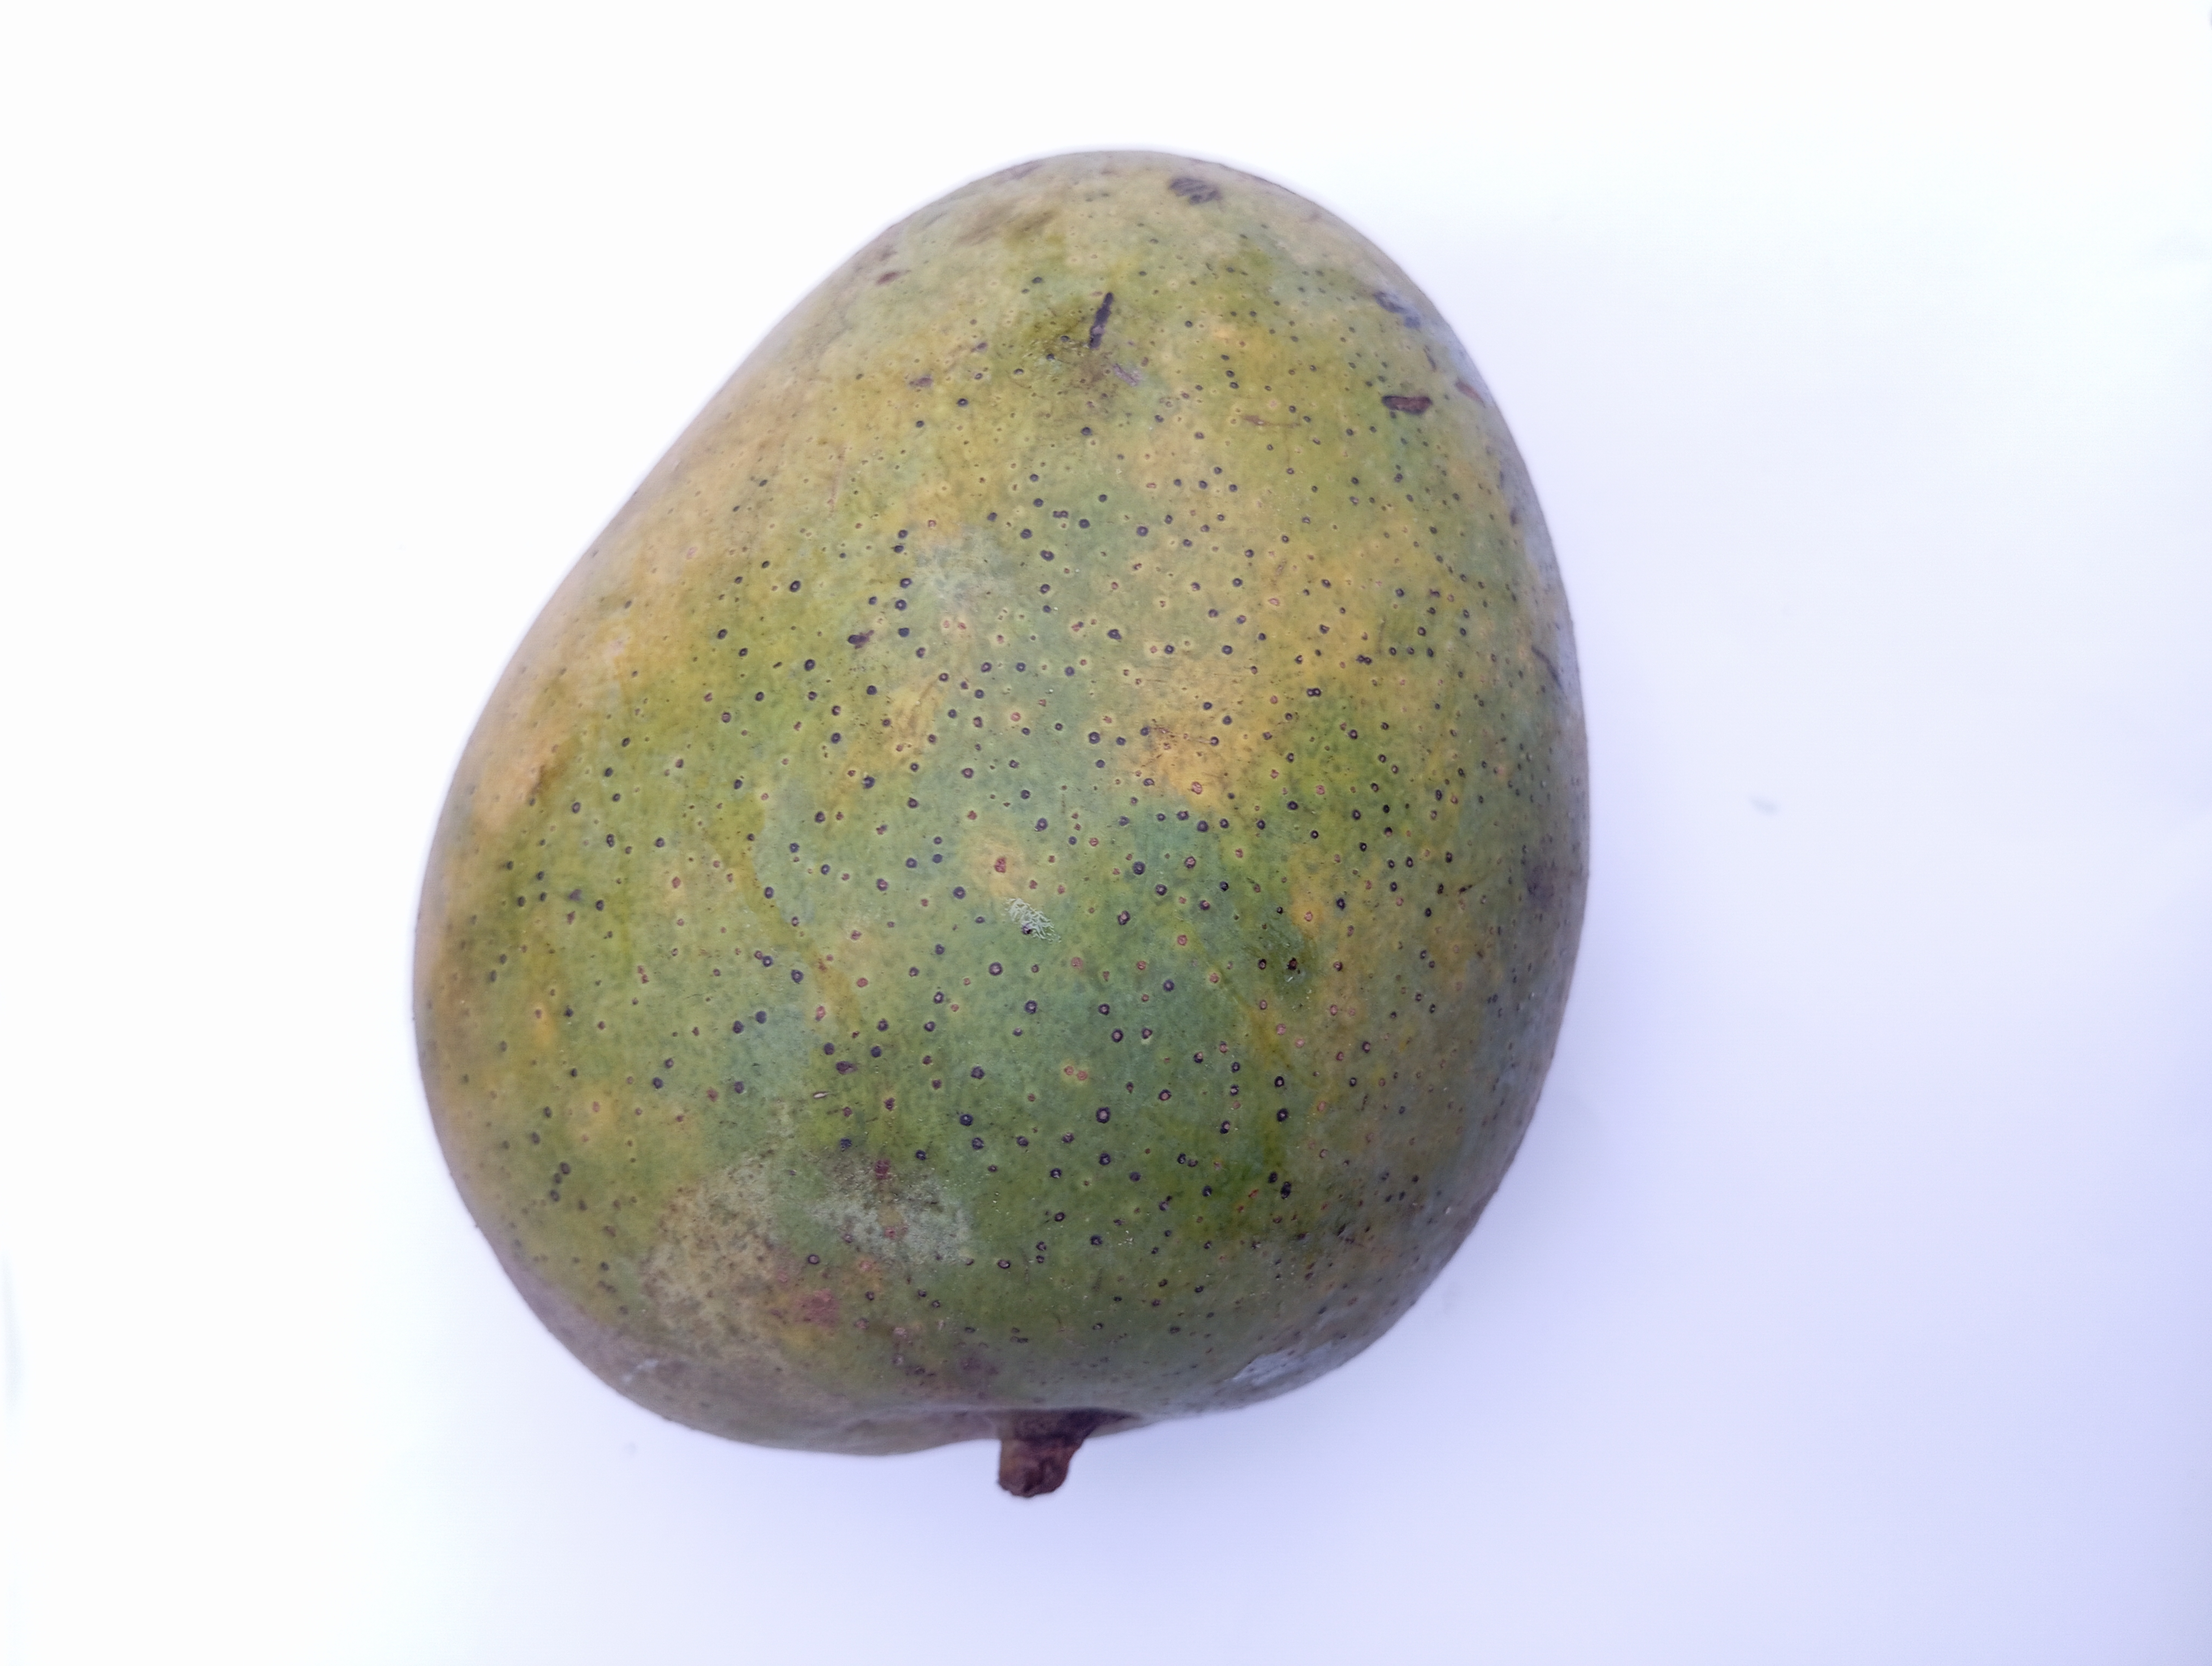
Mango variety: Himsagar